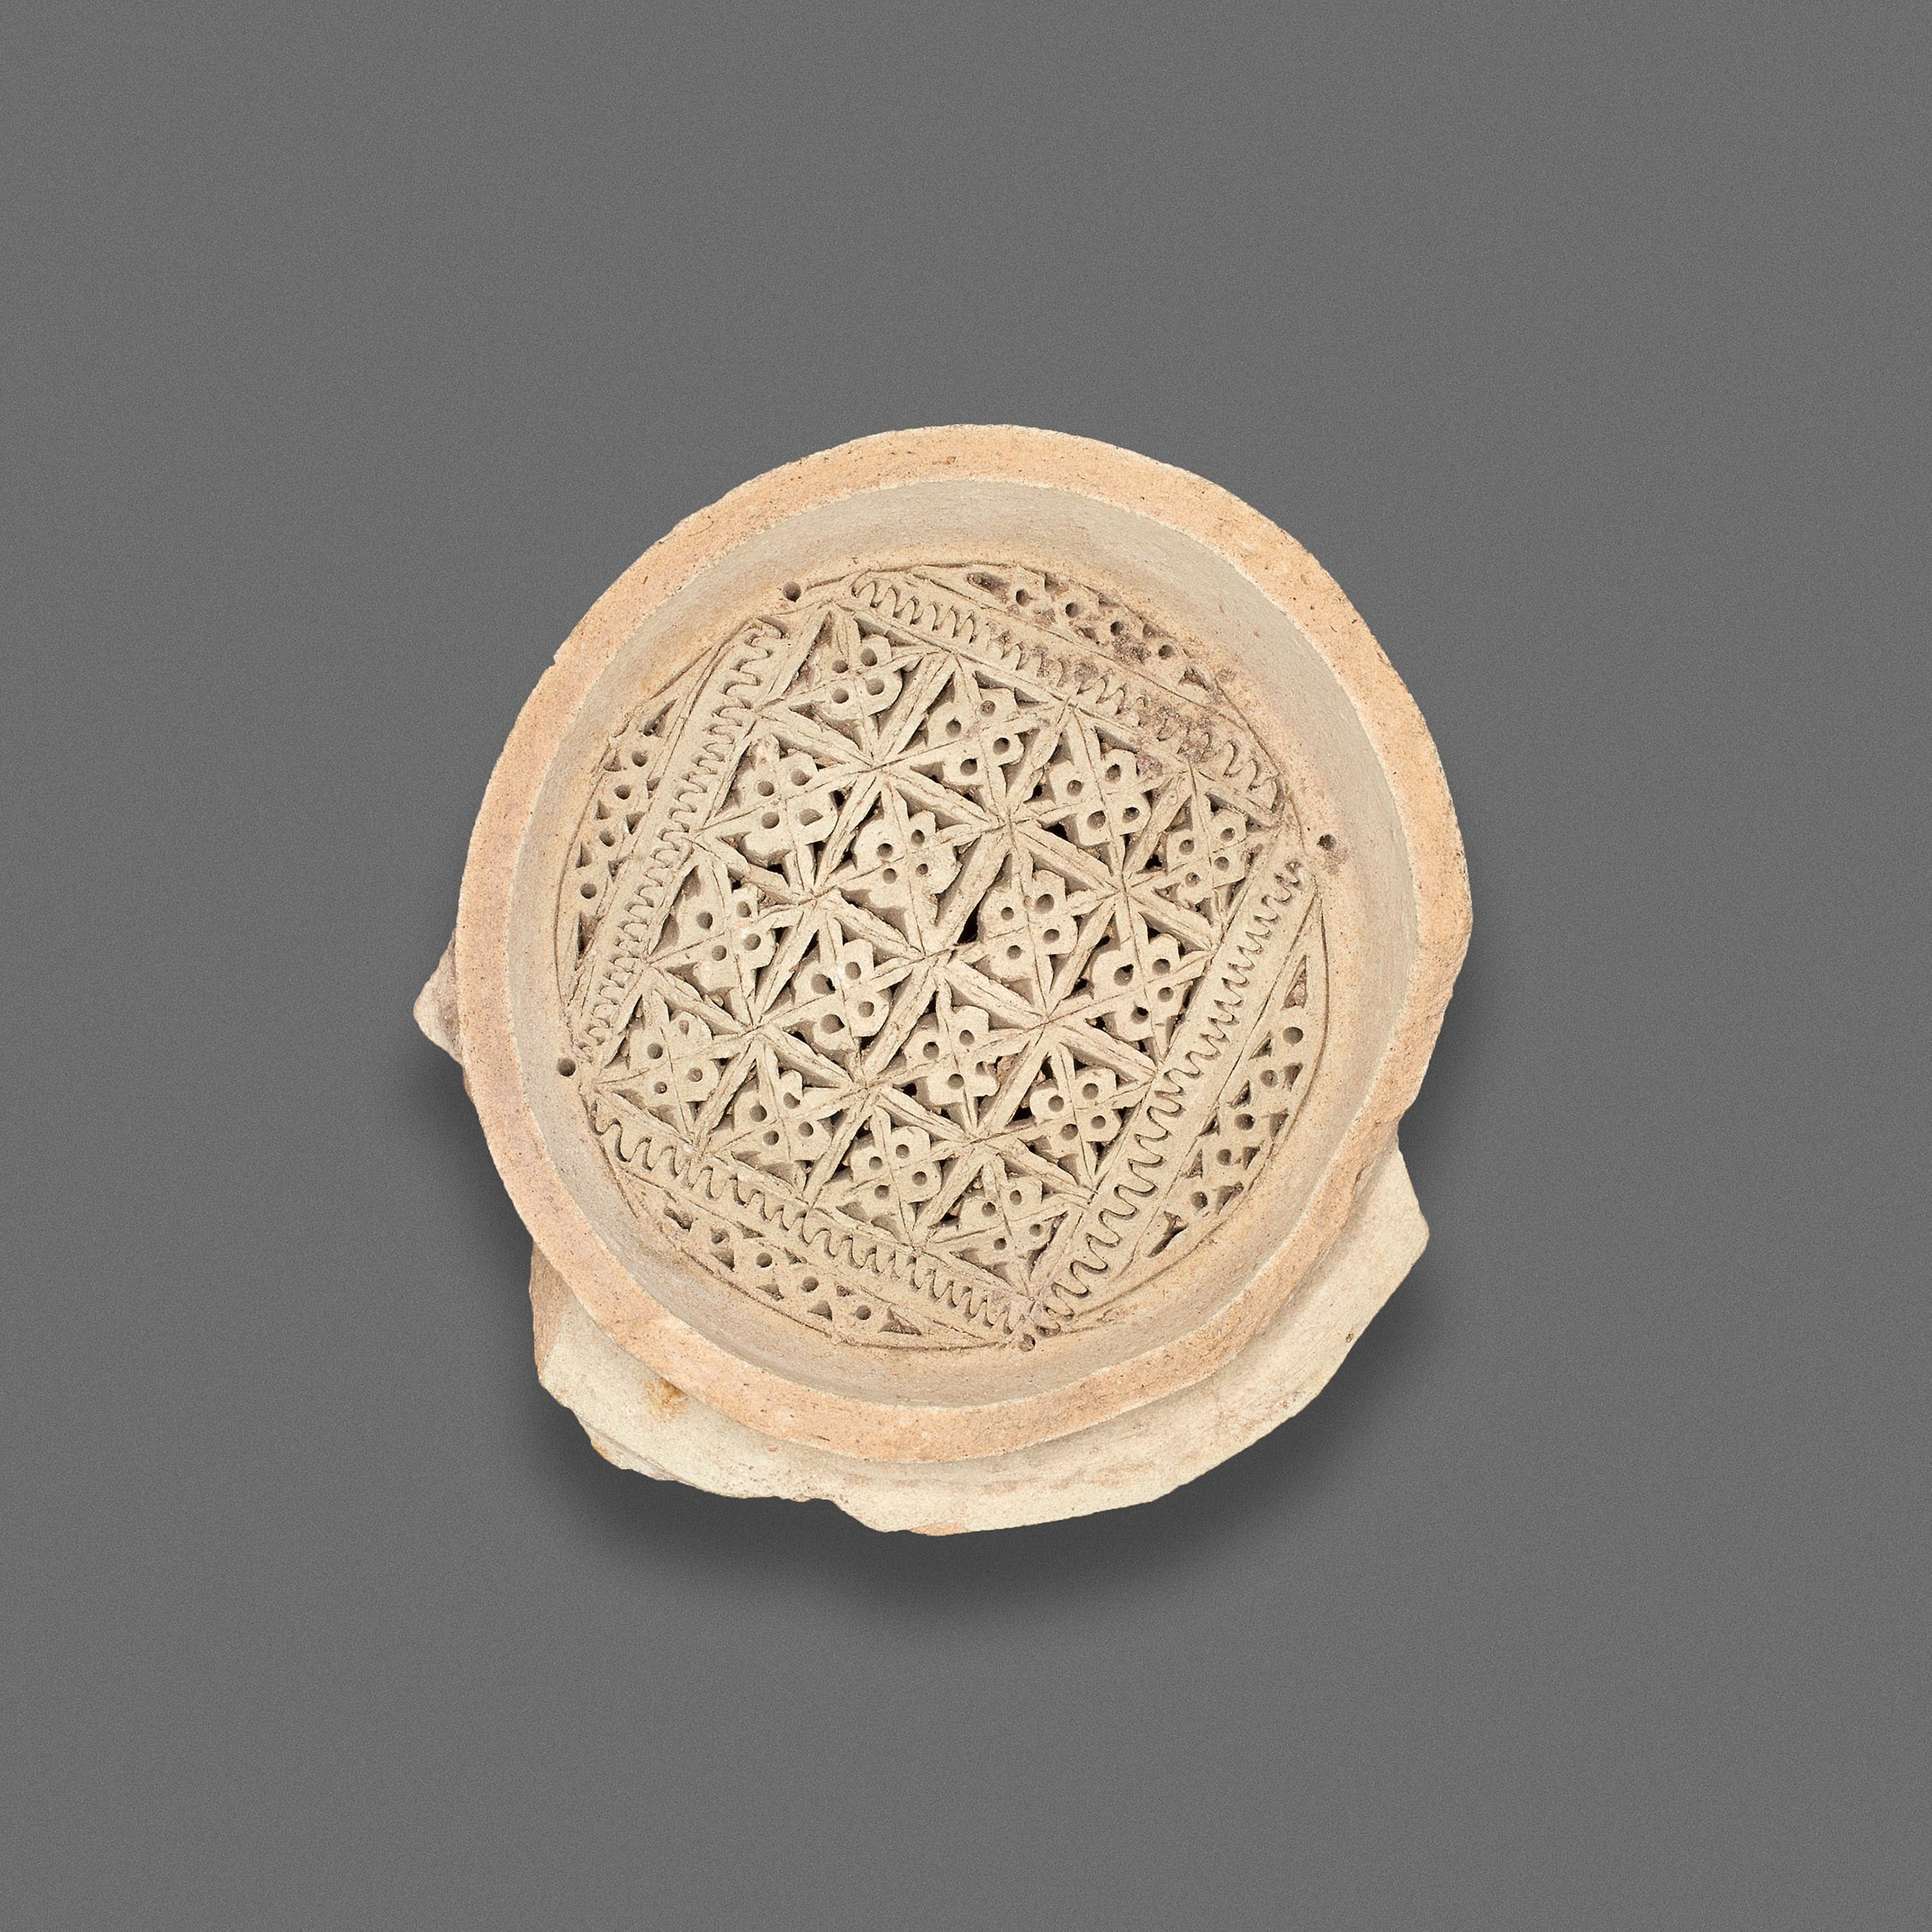
dishware, plate, doily, textile, serveware, beige, tableware, ceiling, circle, linens, ceramic